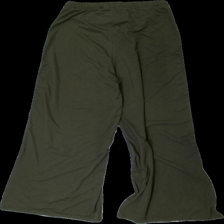
View: back
Type: Trousers
Category: Ladies
Brand: Zara
Colors: Brown
Material: 54% polyester 46% cotton
Cut: Regular, Loose
Size: M
Season: All
Damage location: top left
Damage 2 location: top left
Price range: 50-100
Recommended usage: Reuse
Description: bruna utsvängda byxor